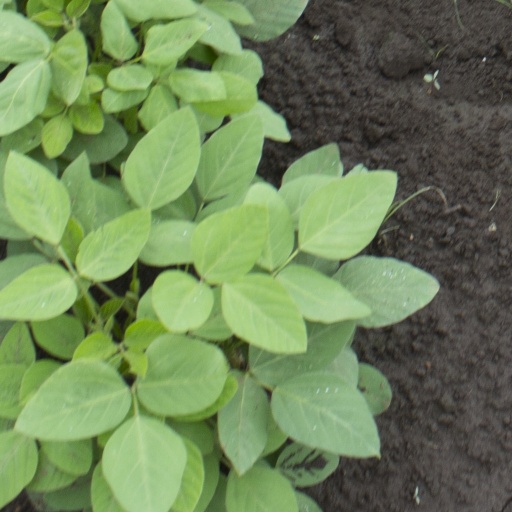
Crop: soybean